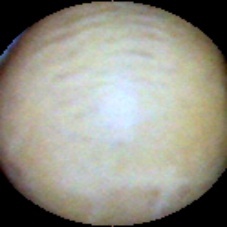
Label: Intact